Music of Pakistan

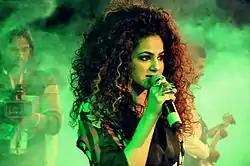
British-Pakistani singer Annie Khalid during a live concert in Pakistan.

The Music of Pakistan includes South Asian, Central Asian, Middle Eastern and contemporary Western influences. The genre has adapted and evolved over time in response to shifting cultural norms and global influences.